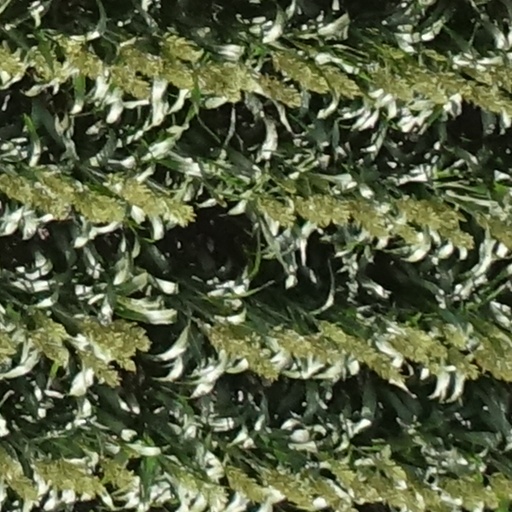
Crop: sorghum